Museum of the Risorgimento, Bologna

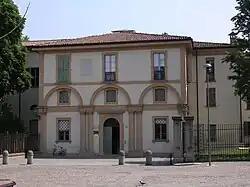
Carducci House, Bologna

The Civic Museum of the Risorgimento is located in the ground floor of the Casa Carducci, located in Piazza Carducci 5, in central Bologna, Italy.